Districtus Austriae Controllatus

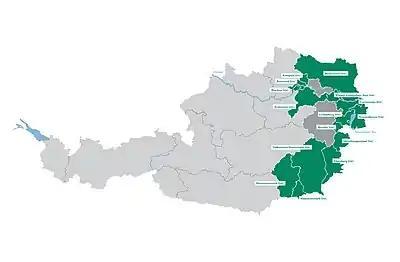
DAC winegrowing regions, as of May 2020

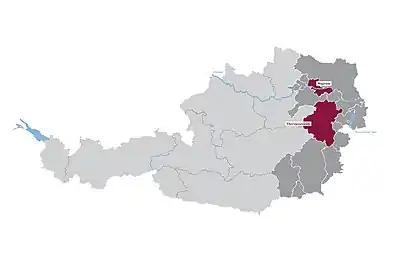
Winegrowing regions without DAC status, as of May

Districtus Austriae Controllatus (Latin, 'Controlled District of Austria'), DAC, is a classification for regionally typical quality wine (legal category "Qualitätswein") in Austria. It is loosely modelled on the French "Appellation d'Origine Contrôlée" (AOC) system, and is coupled with a ripeness-based classification scale that shares a lot of nomenclature with the German Prädikat system. Thus, if a label states the winegrowing region followed by the letter combination “DAC” (e.g. Kamptal DAC) we are talking about a regionally typical quality wine. All Austrian quality wines have a round, red and white striped "Banderole" on the capsule, which ensures, that it has been inspected and approved by the government tasting authority and fulfills the requirements for “Qualitätswein”, such as maximum yields per hectare, minimum must weight and alcohol levels and guaranteed origin of the grapes.